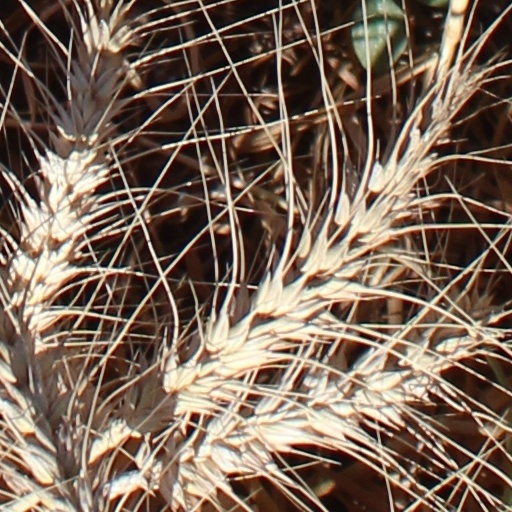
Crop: wheat